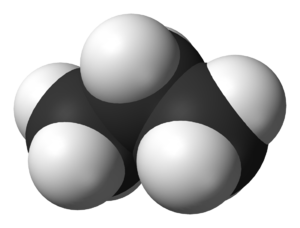
Le propane est un alcane linéaire de formule C₃H₈. On parle de biopropane s'il est d'origine non fossile.